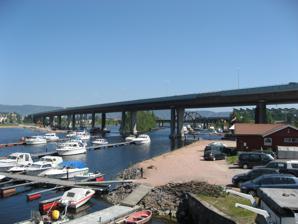
Building: Drammen Bridge
Country: Norway
Year built: 1975
Road bridge in Drammen, Norway Drammen Bridge Drammensbrua The bridge in summer 2006. Coordinates 59°44′15″N 10°13′15″E / 59.73750°N 10.22083°E / 59.73750; 10.22083 Carries Four lanes on European route E18 Characteristics Total length 1892 metres Longest span 60 metres No. of spans 41 Clearance above 11 metres Clearance below 11 metres History Opened 1975 / 2005 Location The Drammen Bridge ( Norwegian : Drammensbrua ) is a motorway box girder bridge that crosses Drammenselva river in the town of Drammen in Norway . It is the longest road bridge in Norway, 1,892 metres (6,207 ft) long. The bridge has 41 spans; the longest span is 60 metres (200 ft). The maximum clearance to the water is 11 metres (36 ft). The Drammen Bridge was opened in 1975 with two lanes. A parallel bridge was finished in 2005 with two more lanes. The new bridge has round, slim pillars, while the old one had wide, rectangular pillars. It was decided to replace the pillars under the old bridge, with round pillars similar to the new. This work started shortly after the new bridge opened, and the bridge was closed. The replacement was finished in December, 2006. See also List of bridges in Norway List of bridges in Norway by length List of bridges List of bridges by length External links An article about the new bridge (in Norwegian) Drammen Bridge at Structurae The World's Longest Tunnel Page (bridge section) References Wikimedia Commons has media related to Drammensbrua .